Giant golden-crowned flying fox

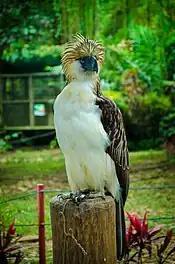
One of the avian predators of the giant golden-crowned flying fox, the Philippine eagle

The giant golden-crowned flying fox is impacted by ectoparasites (external parasites) including "Cyclopodia horsfieldi", which is a species of fly in the family Nycteribiidae ("bat flies"). It is preyed on by several raptors including the Philippine eagle, white-bellied sea eagle, and possibly the Brahminy kite. Non-avian predators include the reticulated python and humans.